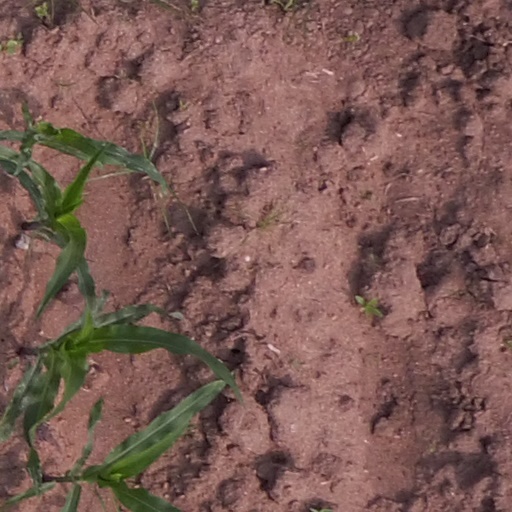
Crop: maize; corn